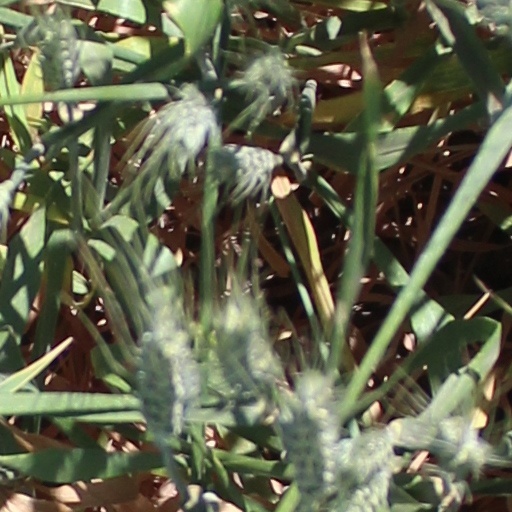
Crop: wheat